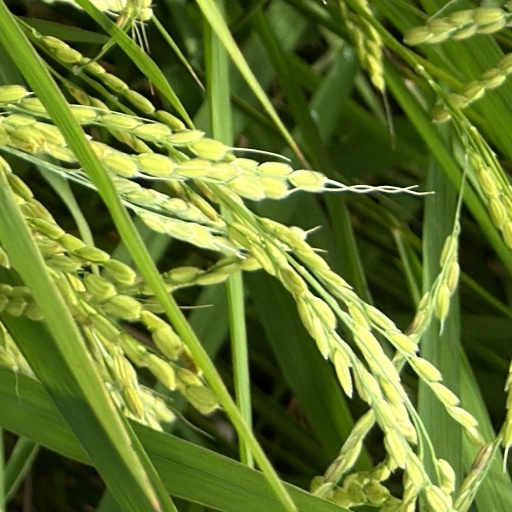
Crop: rice